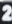
Number: 2